Self-propelled anti-aircraft weapon

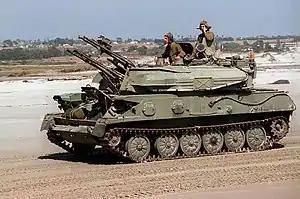
A Soviet-made ZSU-23-4 "Shilka" in California during a USMC exercise, 1997

An anti-aircraft vehicle, also known as a self-propelled anti-aircraft gun (SPAAG) or self-propelled air defense system (SPAD), is a mobile vehicle with a dedicated anti-aircraft capability.